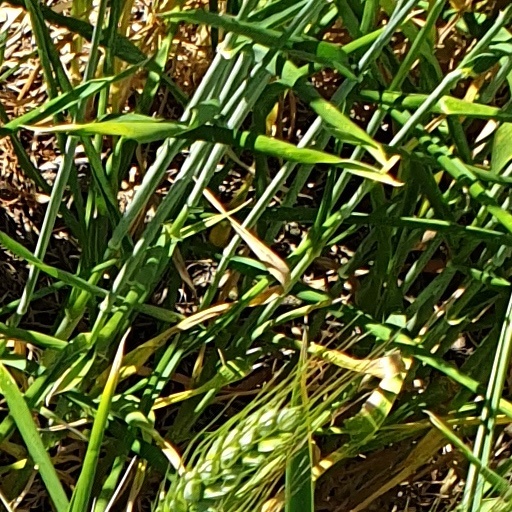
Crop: wheat